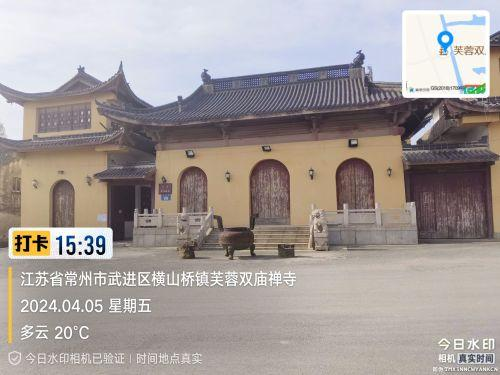
地标名称：芙蓉双庙禅寺
所在城市：常州市·武进区